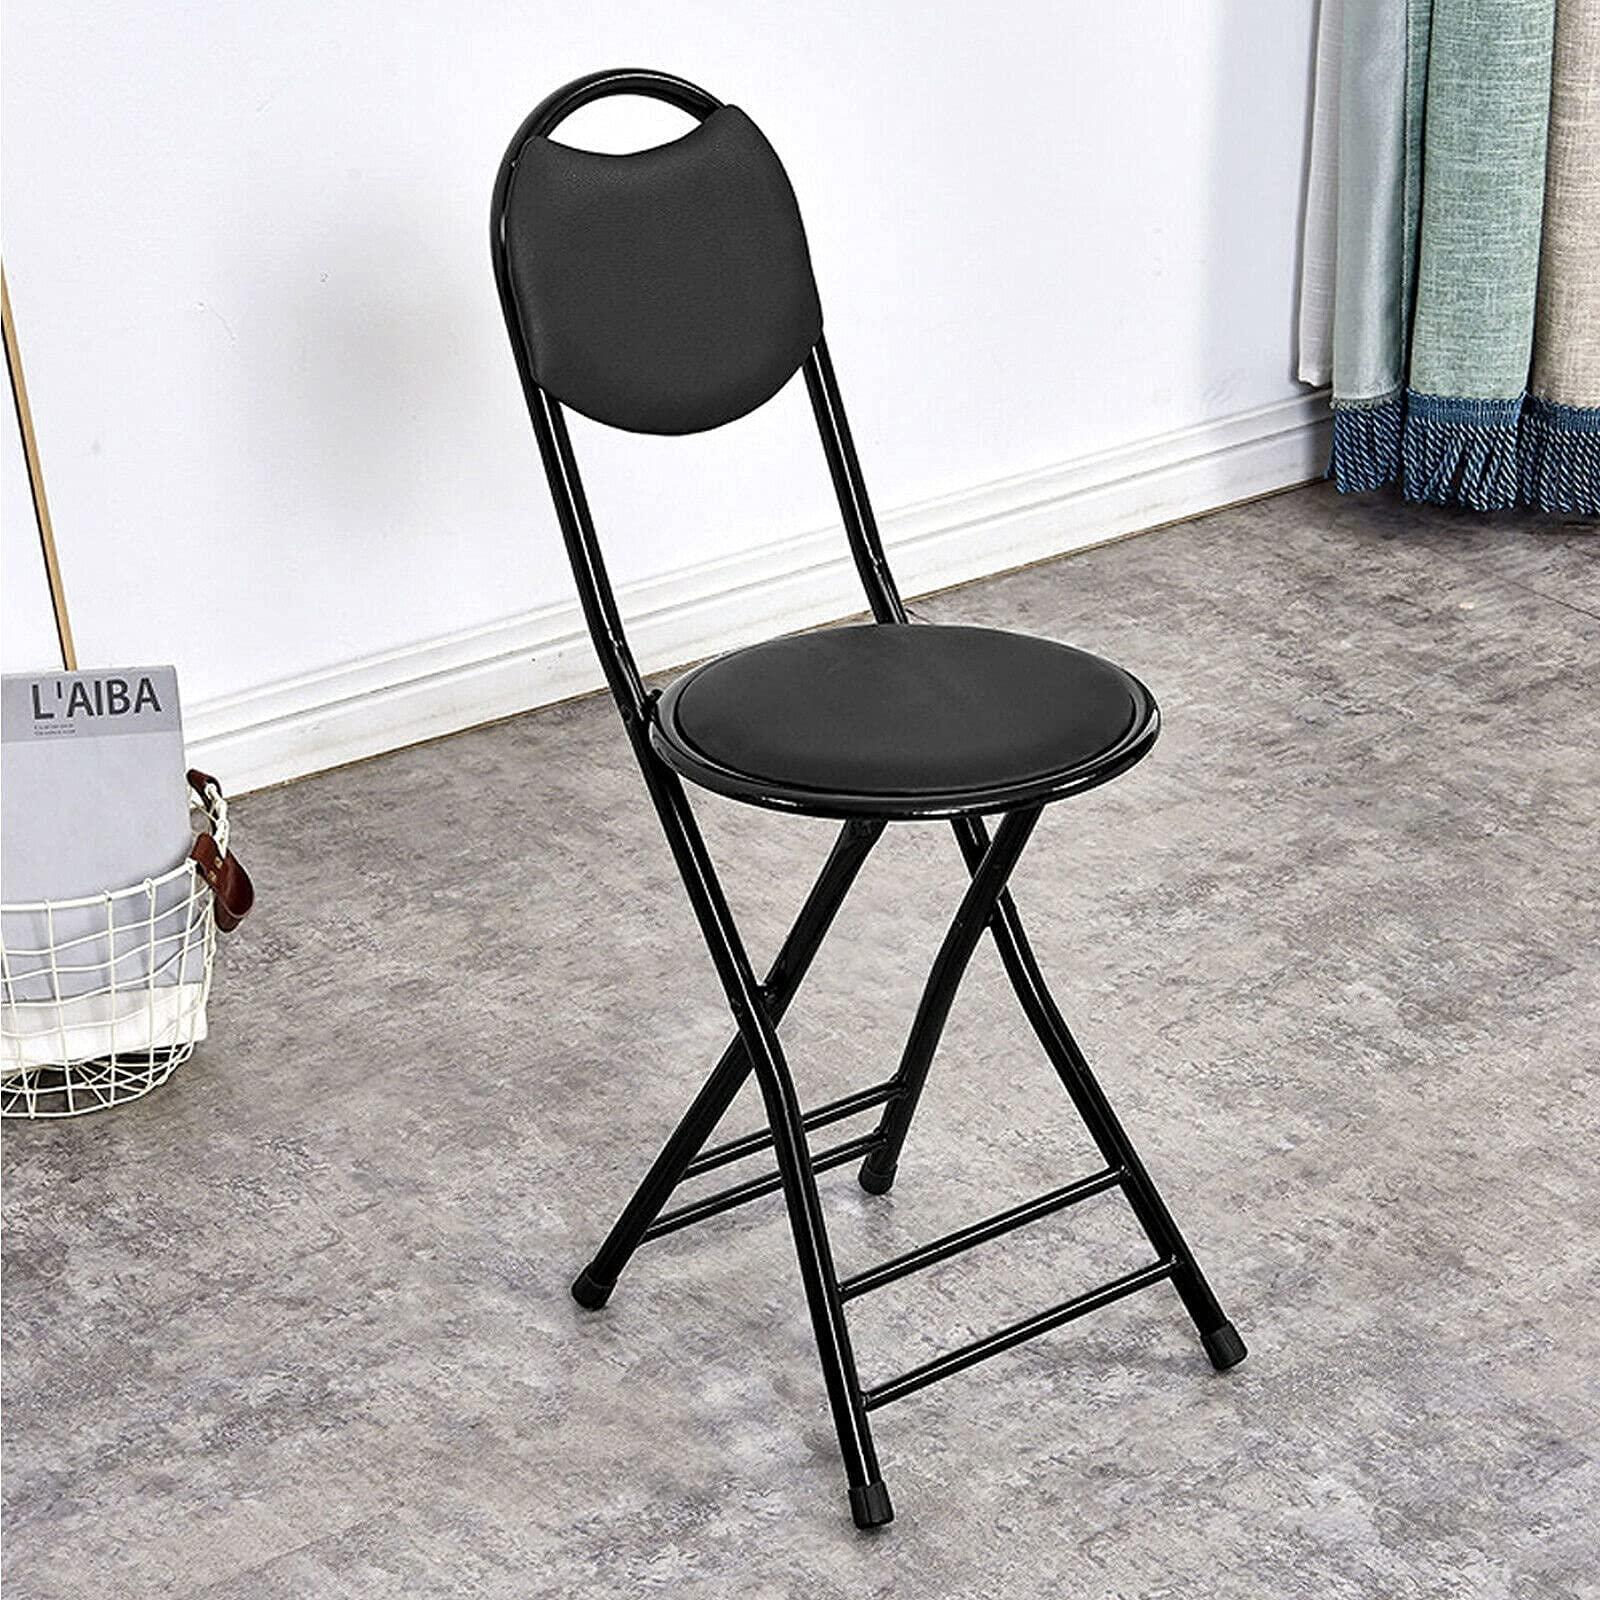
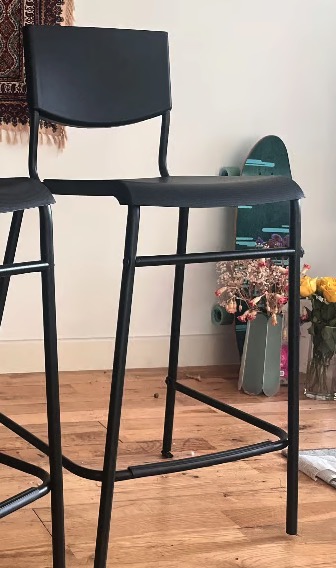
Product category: stool
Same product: no